Alexander Stewart (bishop of Ross)

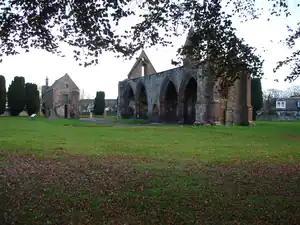
The ruins of Fortrose Cathedral on the Black Isle, the "seat" ("cathedra") of the diocese of Ross.

After the resignation of Bishop Roger, on 3 November 1350, Alexander Stewart was provided to the now vacant diocese of Ross; Bishop Roger, "for reasonable causes", had resigned the see at the papal curia through three proctors, and Stewart's presence at the papal court was fortuitous, as the pope had previous reserved the see for his own appointment. He promised his services on the same day as John de Rait, newly Bishop of Aberdeen, that is, on 26 January 1351. He was consecrated by 9 March, when he was granted permission to borrow money in order to pay for his expenses at Avignon.